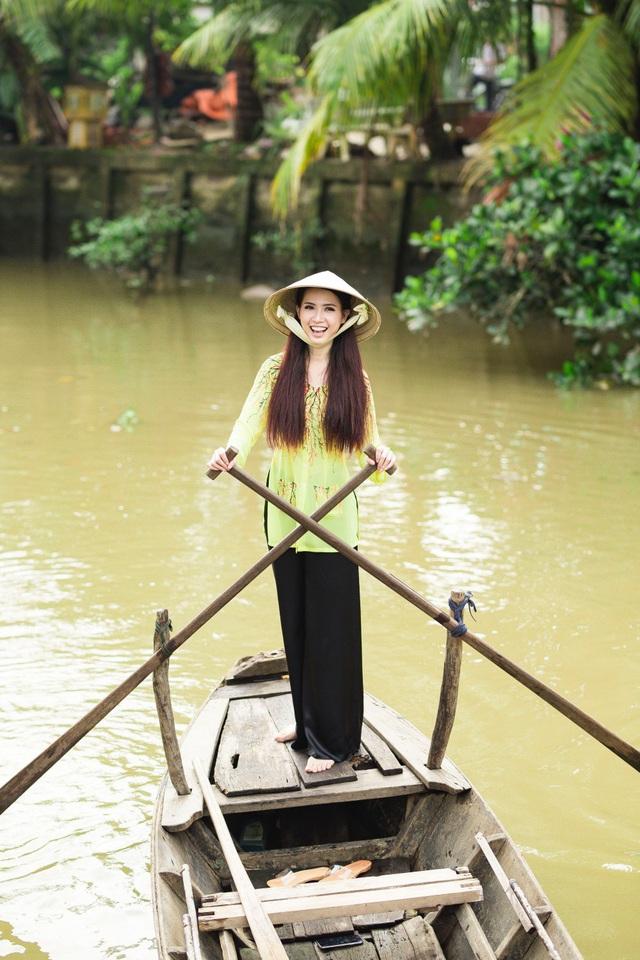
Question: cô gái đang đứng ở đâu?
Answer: ở trên một chiếc xuồng